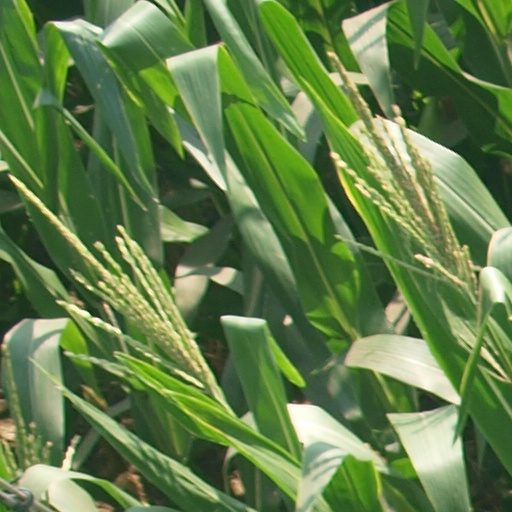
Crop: maize; corn